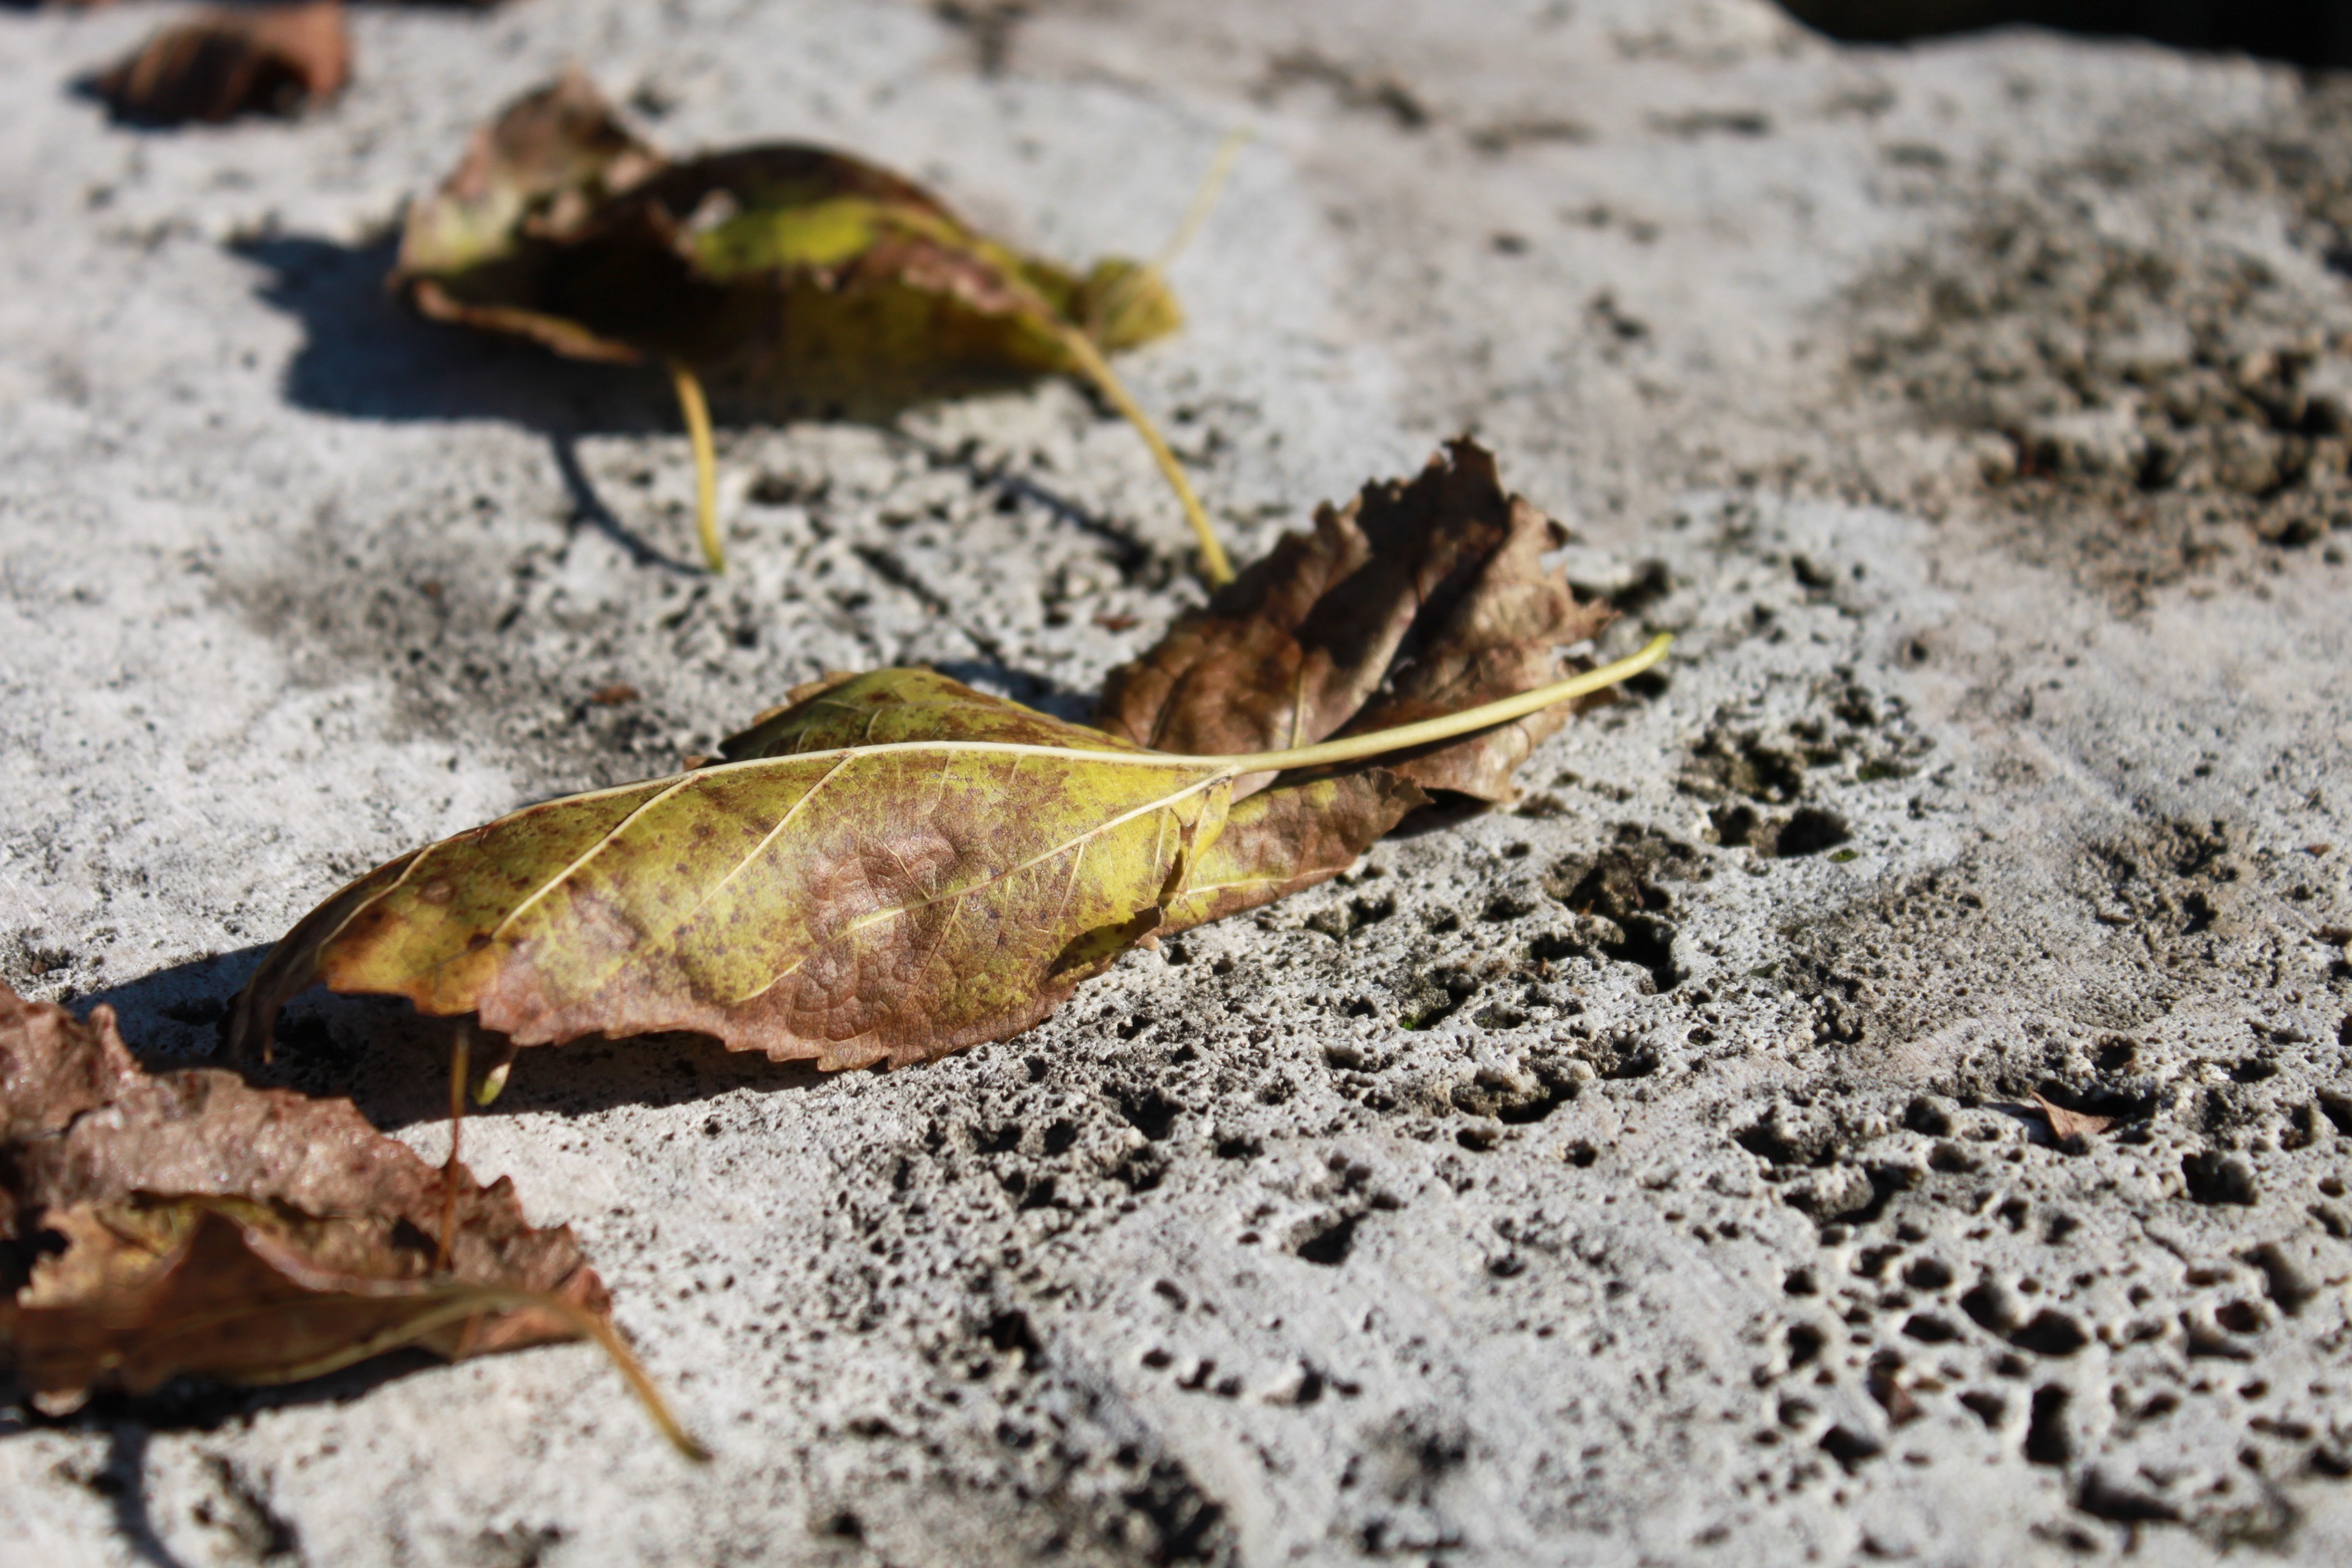
nature, rock, leaf, flower, stone, wildlife, insect, autumn, soil, yellow, flora, season, fauna, close up, leaves, macro photography, travertine